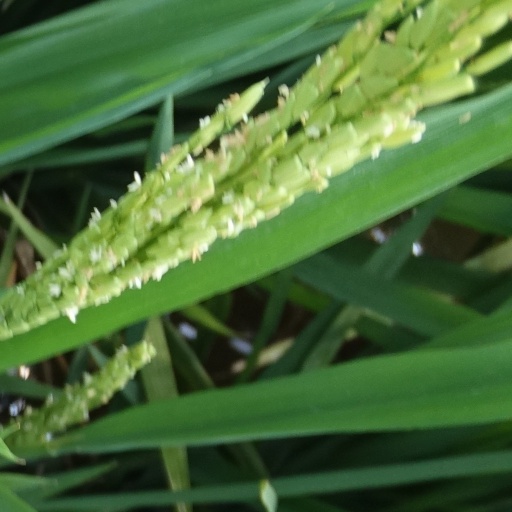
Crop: rice